Langemak Bay

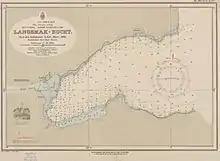
Langemak Bay (German: "Langemak Bucht"), as recorded by A. Wegner, published by the German Reichs-Marine-Amt (1898).

Langemak Bay (Langemark, Langemaak) is a bay north of Finschhafen, on the north east coast of Papua New Guinea. Langemak Bay saw extensive naval operations in World War II, including a landing beach at the western end of the bay for the embarkation of the 2/24th Australian Infantry Battalion. The US Navy built Naval Base Finschhafen in 1943.